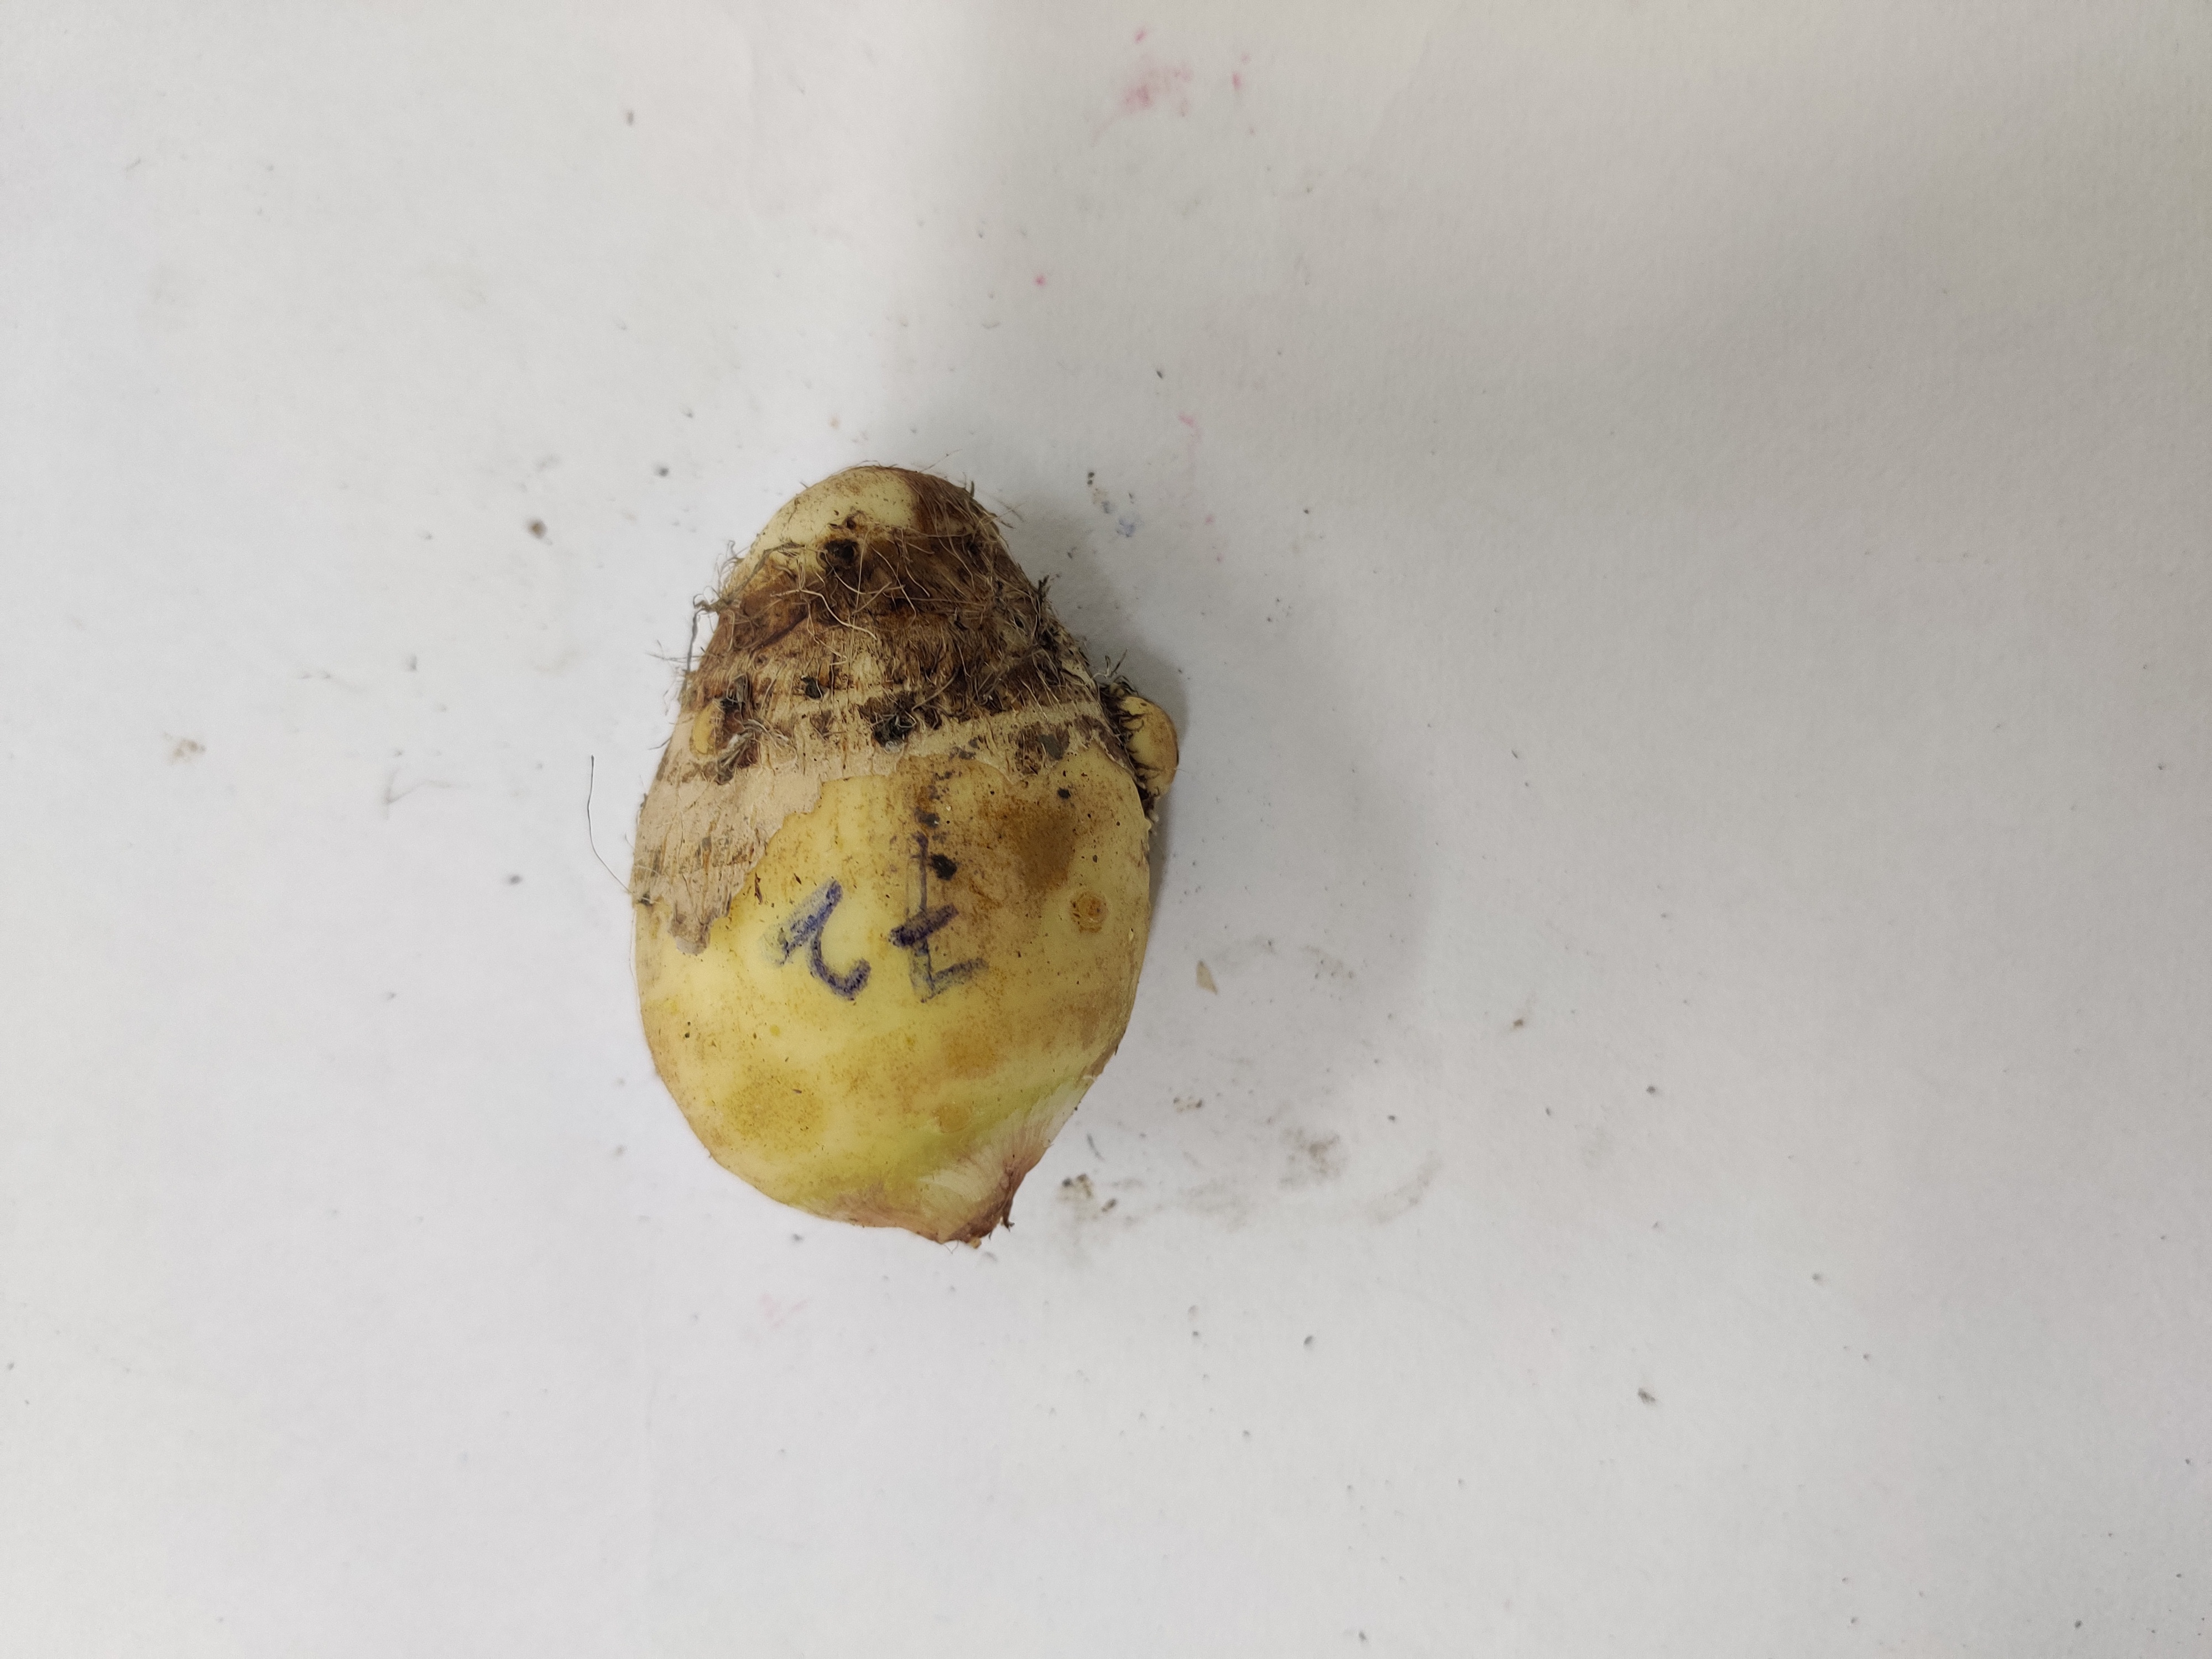
Crop: Taro root
Condition: Damaged